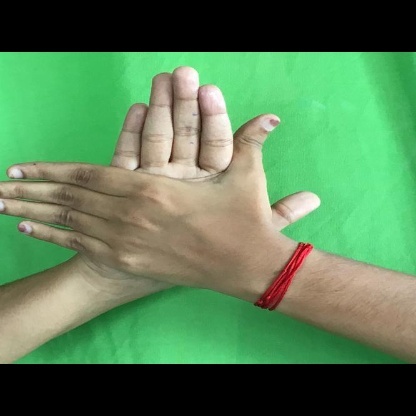
Mudra: Chakra